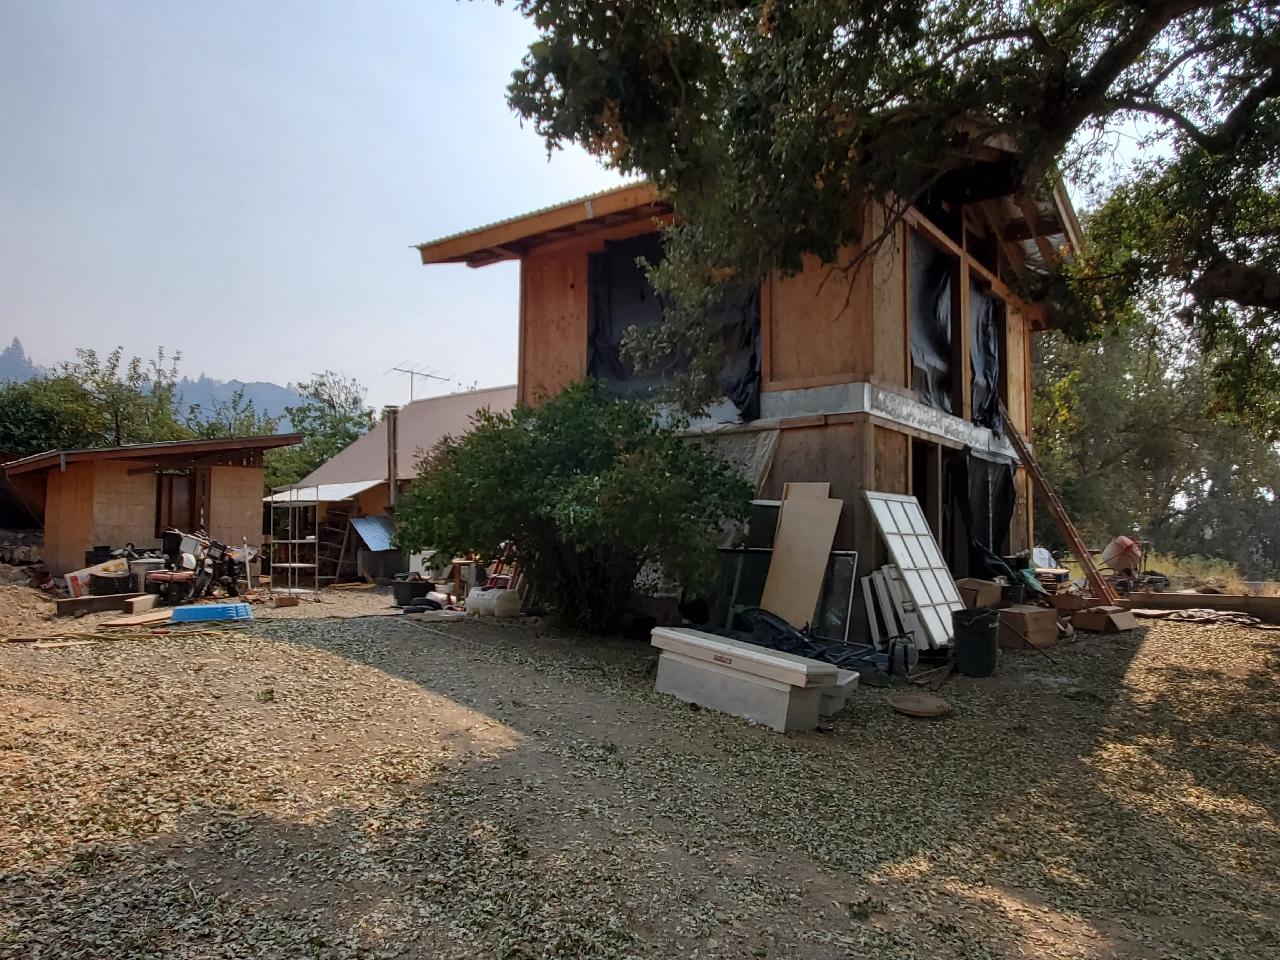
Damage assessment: no_damage